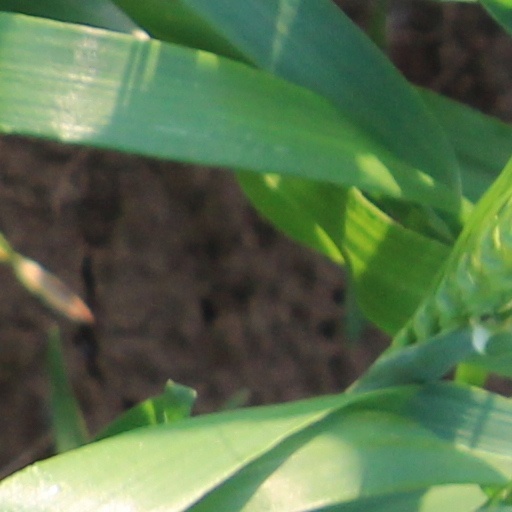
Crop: wheat